Target Field

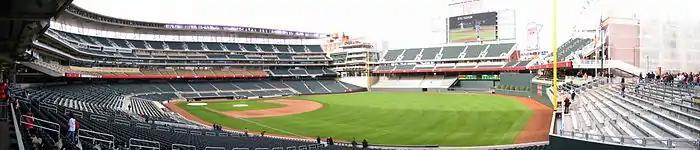
Panorama of Target Field, taken from the concourse inside Gate 29.

In 2013, Target Field hosted its first music festival, the Skyline Music Festival, named so because its seating, with only the seats around third base in an amphitheatre-like manner, allows for extensive views of the Minneapolis skyline. The inaugural edition was held on July 26, 2013, featuring three of four bands in a package tour – Soul Asylum, Matthew Sweet and Big Head Todd and the Monsters, each of whom played one of their past albums in their entirety – along with Minnesota band Gear Daddies. The 6,752 tickets allowed by the section were sold out. The 2014 edition was extended to two nights. August 8 featured an indie rock night sponsored by KCMP, featuring Andrew Bird, The New Pornographers, Thao and the Get Down Stay Down, S. Carey and Dosh. The following night was headlined by Melissa Etheridge, accompanied by the returning Gear Daddies, along with The Honeydogs, O.A.R. and The Rembrandts. Attendance was 2,500 for the first night and 5,500 for the second.